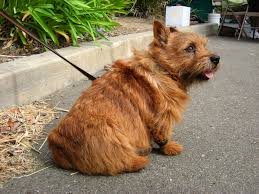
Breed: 203-n000016-Norwich_terrier